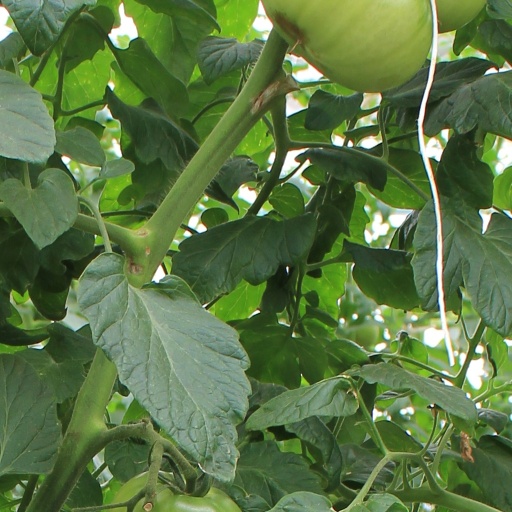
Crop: tomato